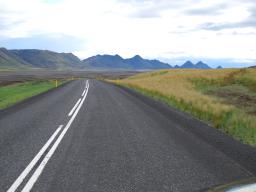
Label: Background_without_leaves